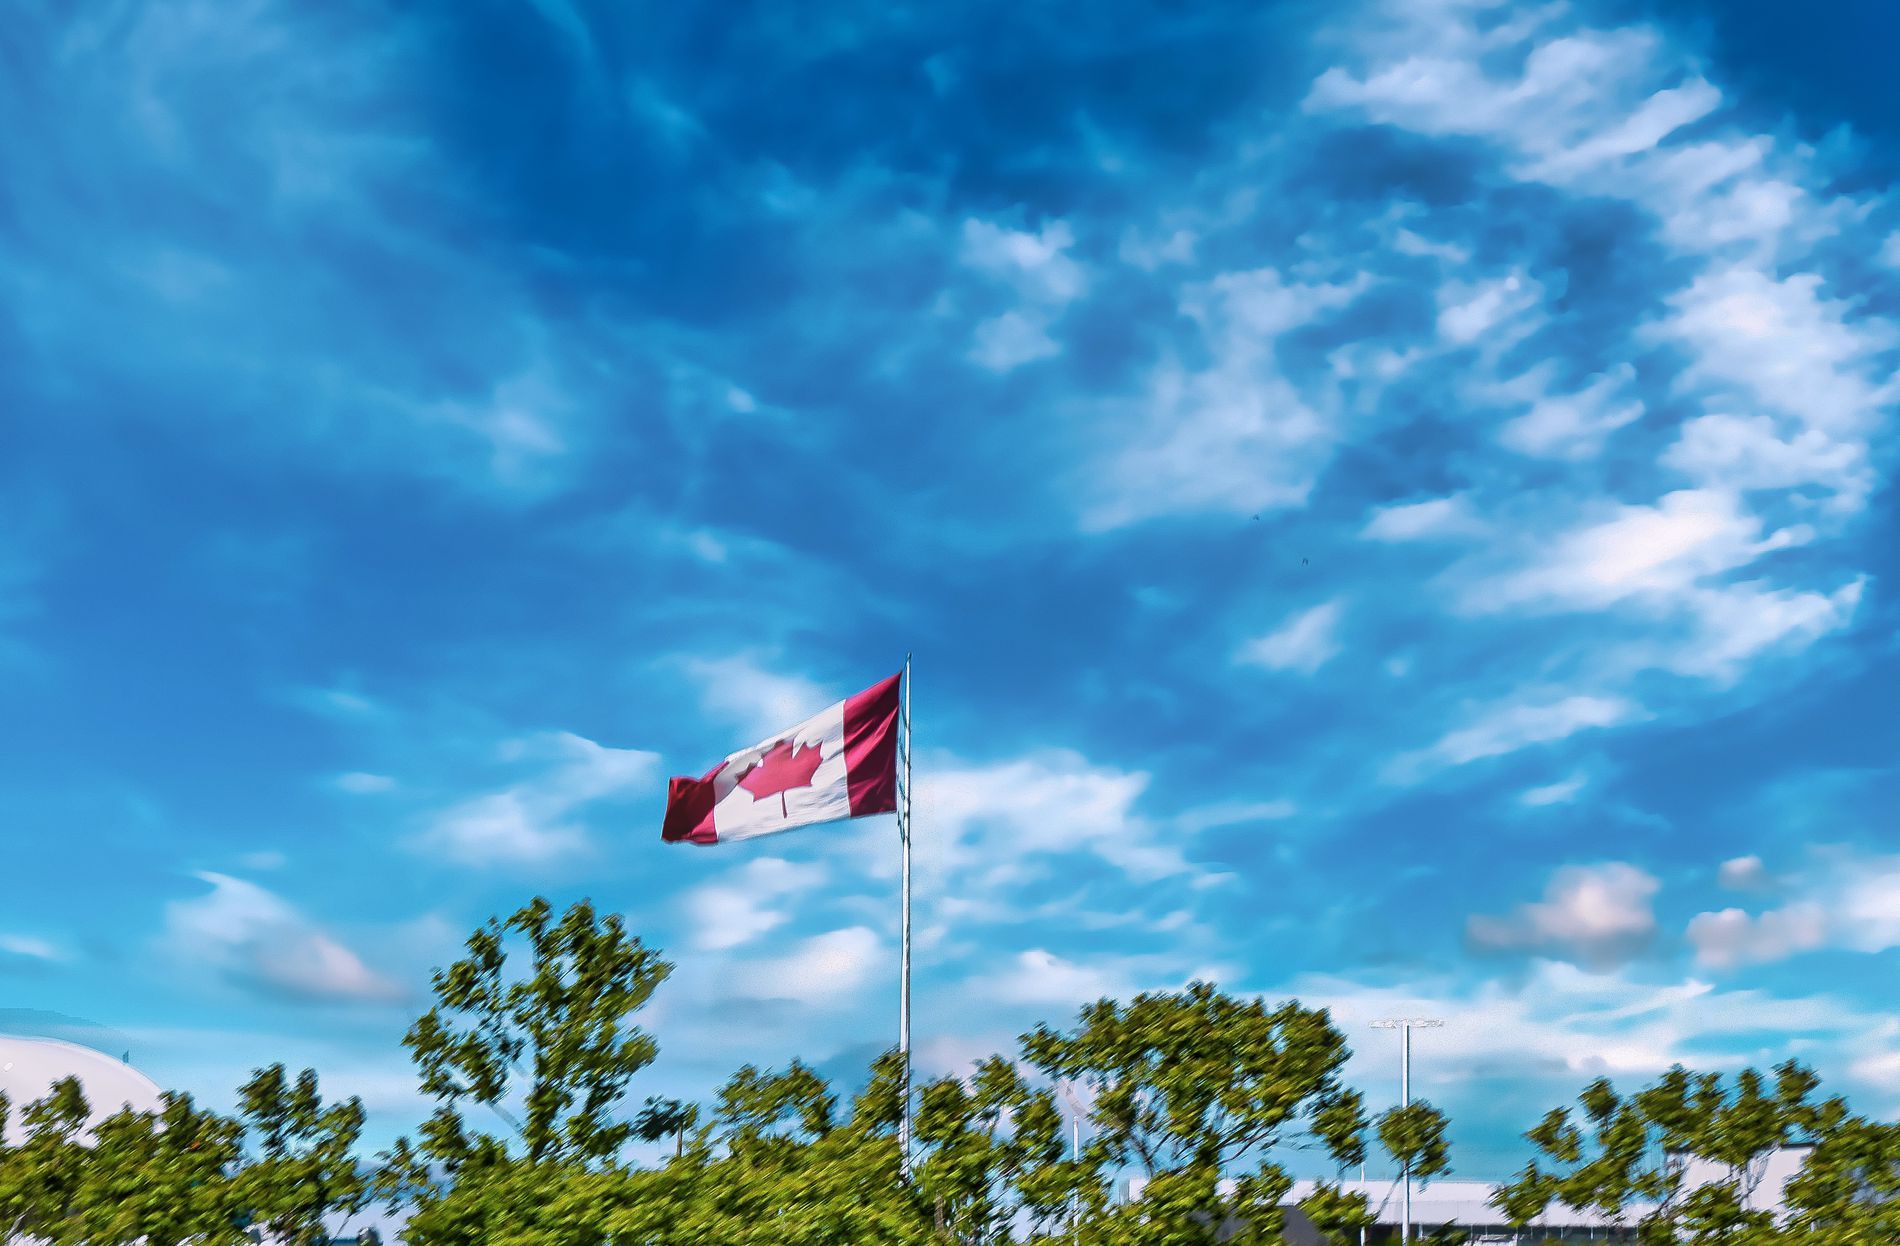
Canadian Nature
the image shows the Canadian flag waving on a utility pole between some green trees and a white building in the background. the sky is filled with clouds.
this is landscape taken at eye level shows the Canadian flag waving on a utility pole between some green trees and a white building in the background. the sky is filled with clouds. the mood is peaceful and color palette is red, white, green and blue.
Labels: Flag, Canada Flag, Utility Pole, Building, Sky, Tree, Utility Poles, Trees, Canadian flag
Camera: Canon Canon EOS 80D
Lens: 18.0 - 135.0 mm, Canon EF-S18-135mm f/3.5-5.6 IS USM
Aperture: F11
Exposure: 1/400 sec
ISO: 100
Focal length: 71.0 mm